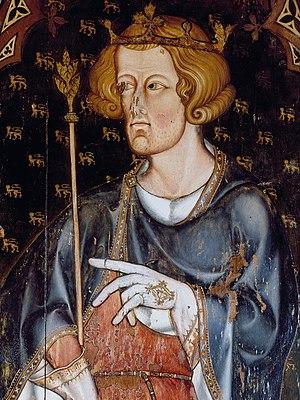
Édouard Iᵉʳ, surnommé Longshanks ou Malleus Scottorum, est duc d'Aquitaine, roi d'Angleterre et seigneur d'Irlande de 1272 à 1307.
La liste des monarques d'Angleterre réunit les rois et reines qui ont régné sur le royaume d'Angleterre de sa création au début du Xᵉ siècle jusqu'à sa disparition en 1707.
Cet article donne la liste des héritiers successifs du trône d'Angleterre depuis la conquête de Guillaume le Conquérant lors de la crise de succession d'Angleterre en 1066 jusqu'à l'Acte d'Union de 1707. Contrairement à d'autres monarchies, les règles de succession n'ont pas inclus la loi salique, mais les droits des femmes n'ont cependant pas toujours été respectés. Les héritiers mâles ont porté les titres de prince de Galles et de duc de Cornouailles, créés respectivement en 1301 et 1337 sur décision des rois Édouard Iᵉʳ et Édouard III en faveur du premier descendant mâle du monarque, qui sont aujourd'hui portés par les héritiers du trône britannique.